Shiri Maimon

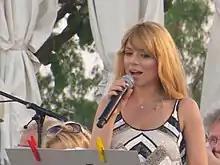
Maimon in 2013

In February 2013, Maimon released the fifth single from her solo album, "Kama at Yafa" ("How Beautiful You Are"), that didn't gain much success in the radio charts.